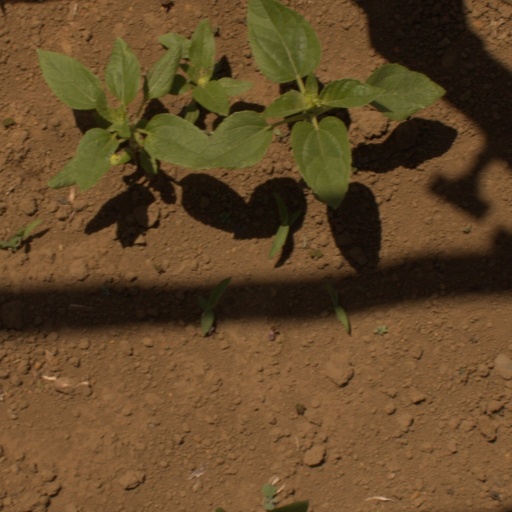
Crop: Jerusalem artichoke